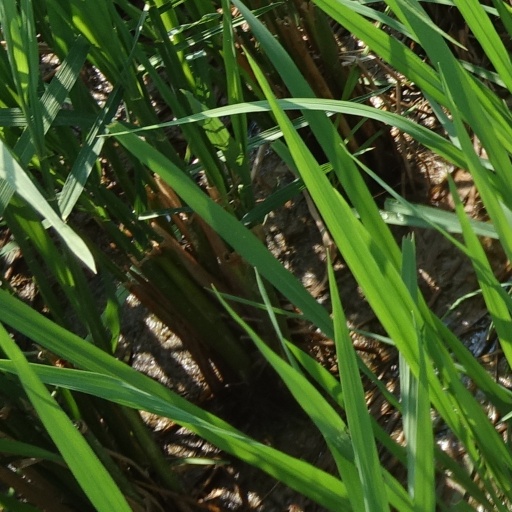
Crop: rice